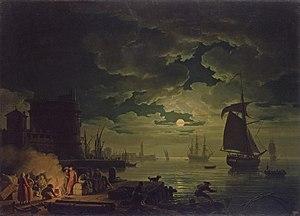
Joseph Vernet, né Claude Joseph Vernet à Avignon le 14 août 1714, mort à Paris le 3 décembre 1789, est un peintre, dessinateur et graveur français, célèbre pour ses marines.